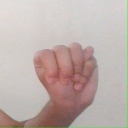
अक्षर: म